1944 Auckland Rugby League season

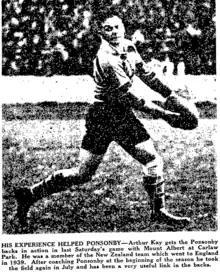
Arthur Kay passing the ball for Ponsonby in their semi-final win.

Stuart Billman refereed his 135th match involving first grade sides in Auckland club football which was more than any other referee had done when he officiated in the Otahuhu v City match. He had been a referee for 19 years and in the senior grade for 10. At the end of the season the Auckland Star wrote an article on Billman after he had been elected honorary secretary of the Auckland Centre of the New Zealand Amateur Athletic Association. Otahuhu caused a shock when they defeated the leaders City 15-10 in the main match on the number 1 field. Aubrey Thompson had transferred from Manukau to Richmond and scored a try in their loss to Mount Albert.